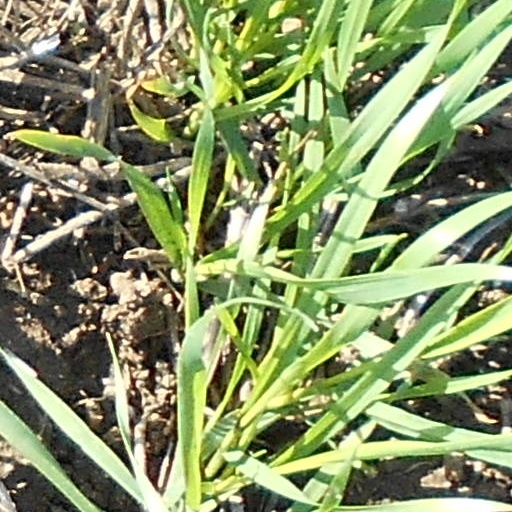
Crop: wheat